Lia Quartapelle

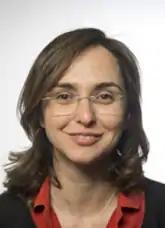
Lia Quartapelle in 2018

Lia Quartapelle (born 15 August 1982) is an Italian politician of the Democratic Party (PD).